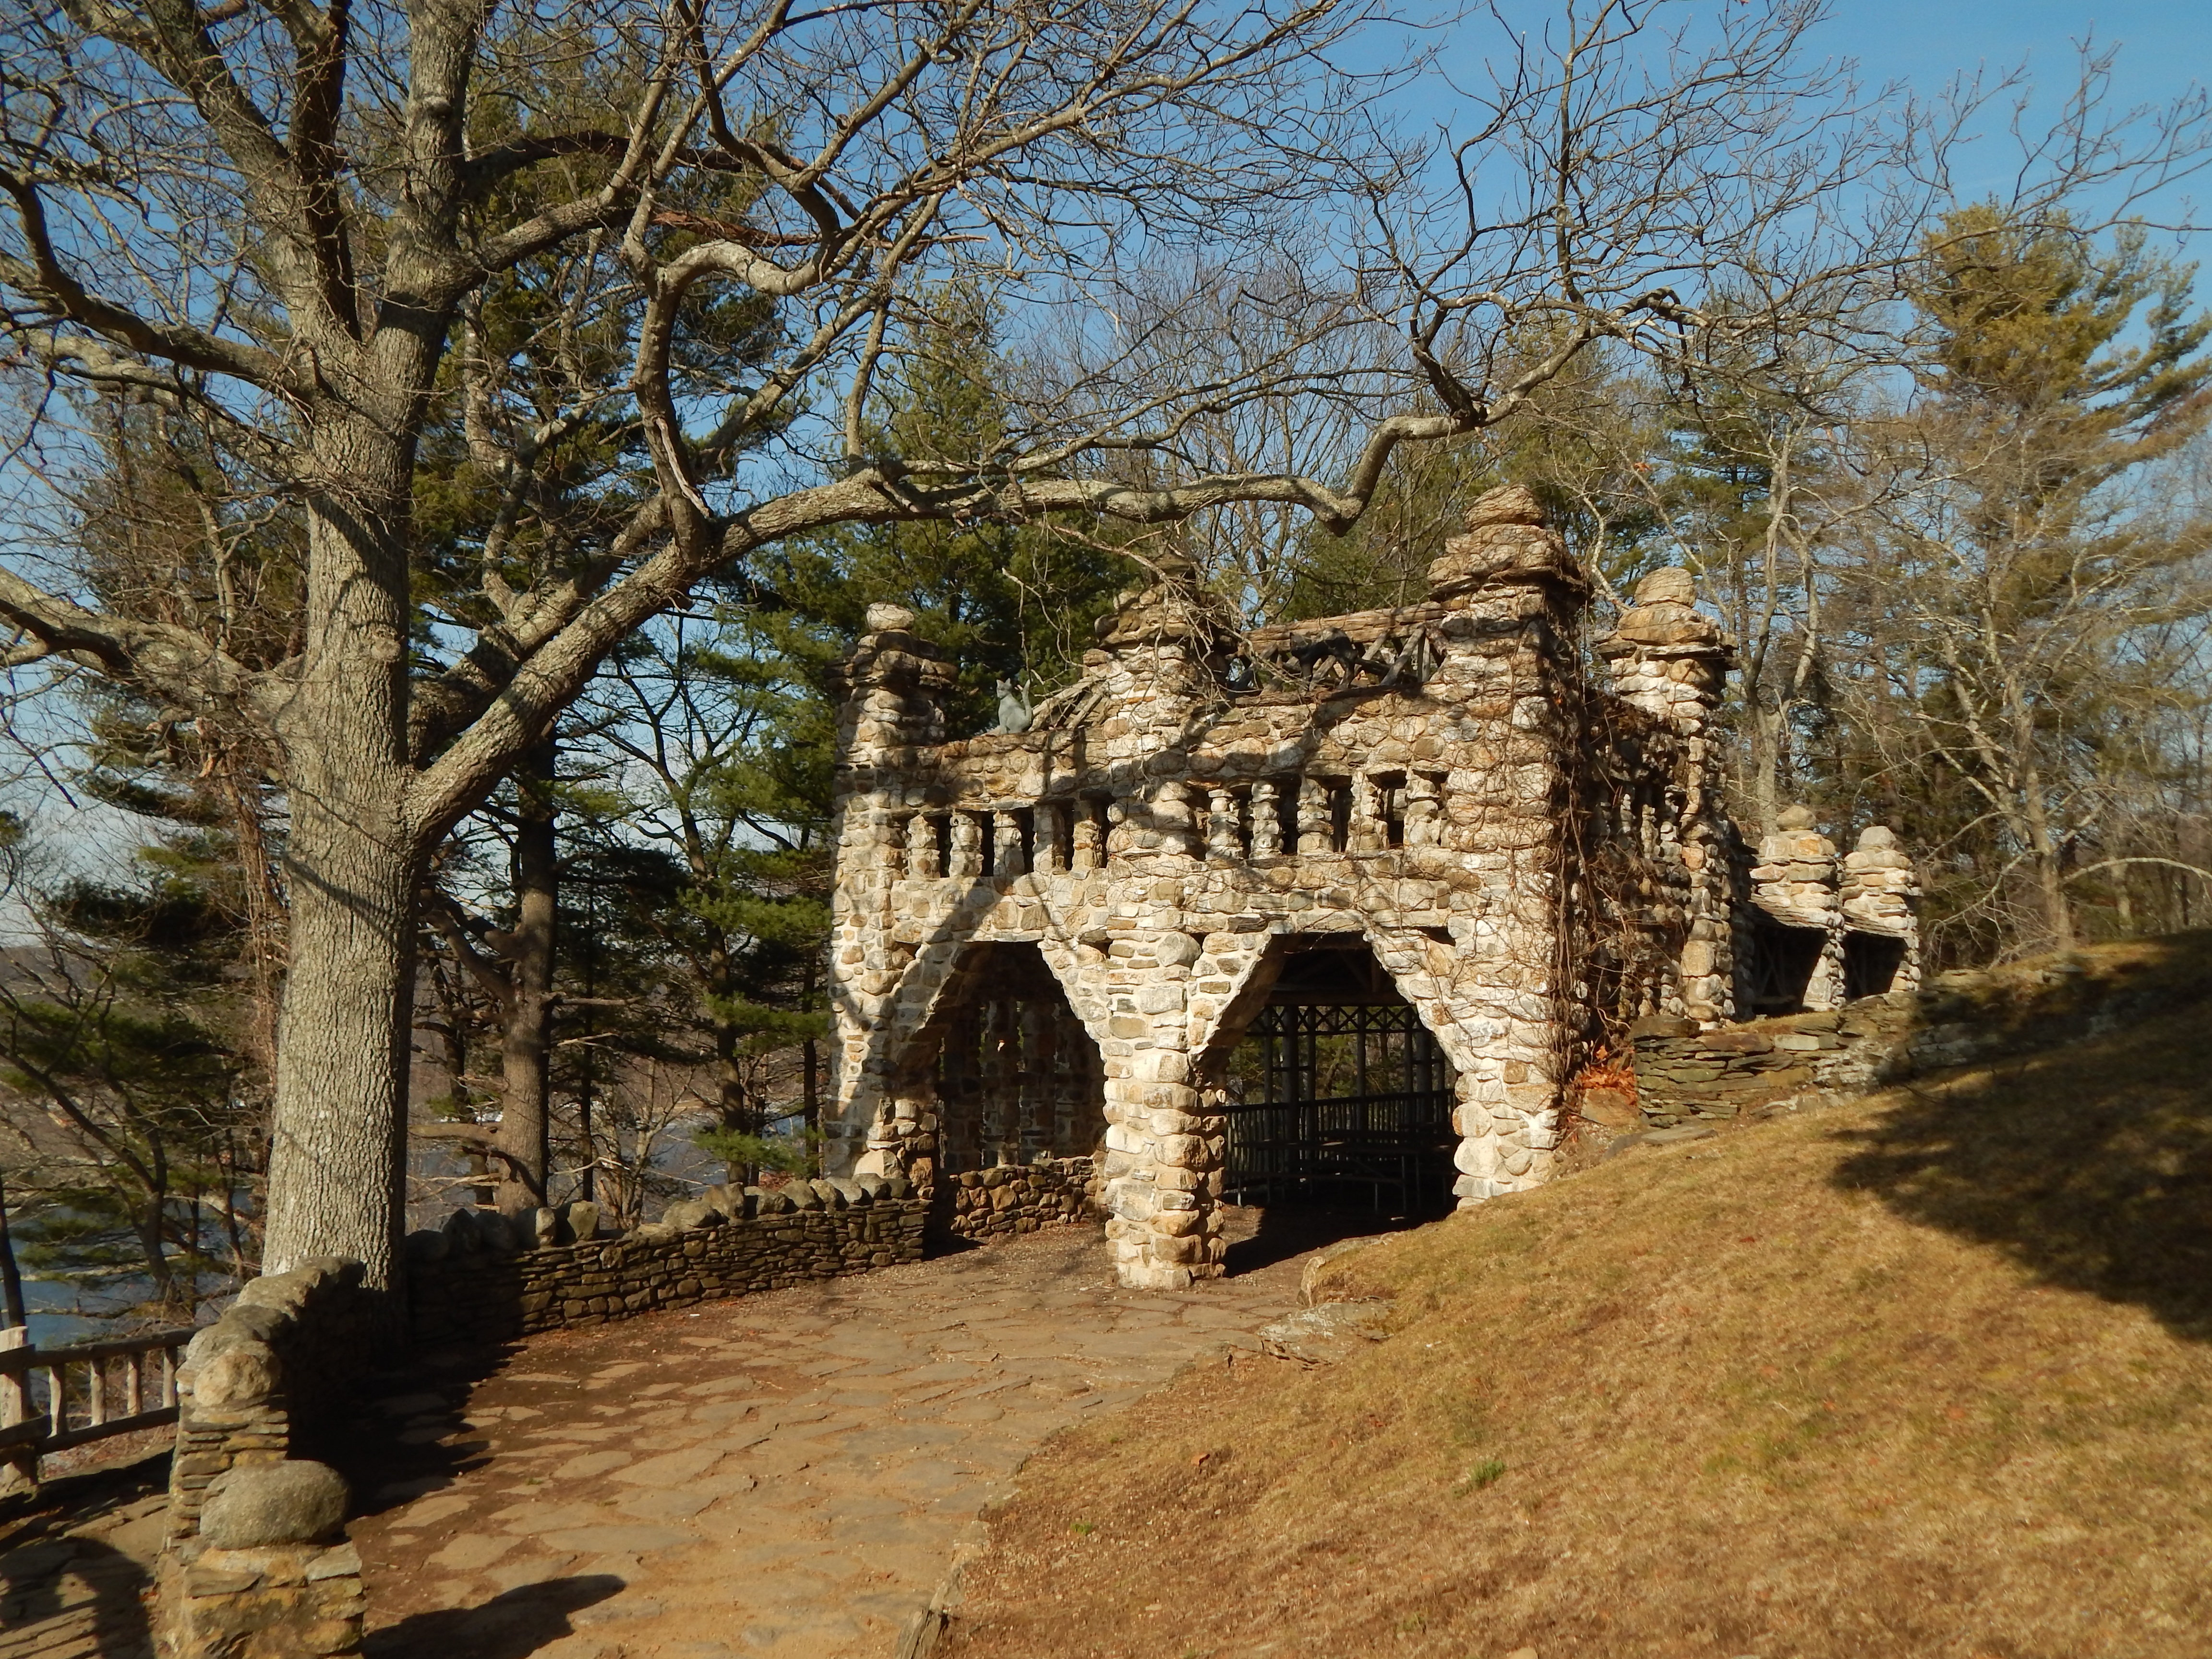
building, stone, arch, castle, ruins, monastery, gillette, ancient history